Saint-Élie-de-Caxton

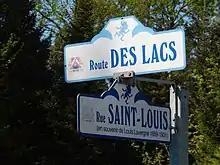
Street signs with lutins on the top.

The Gale and Duberger Map of 1795 already identified the area as Caxton Township, named after an English village situated about 15 kilometers from Cambridge. In 1839, it was officially formed as a geographic township.